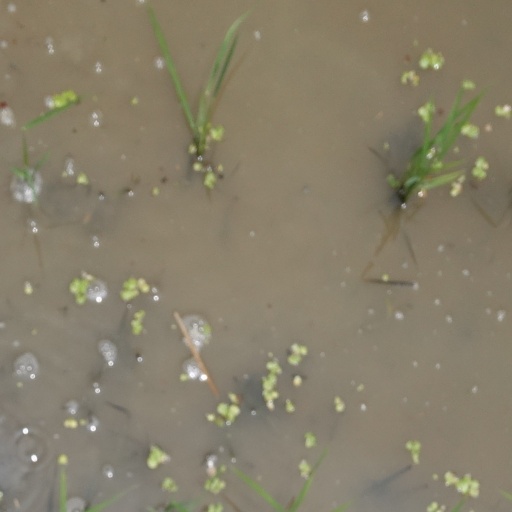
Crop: rice